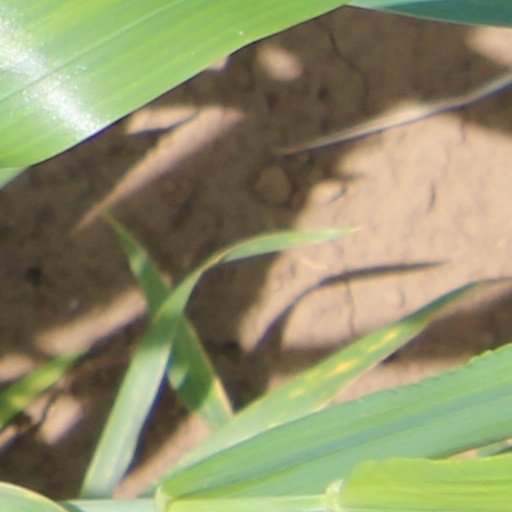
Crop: wheat